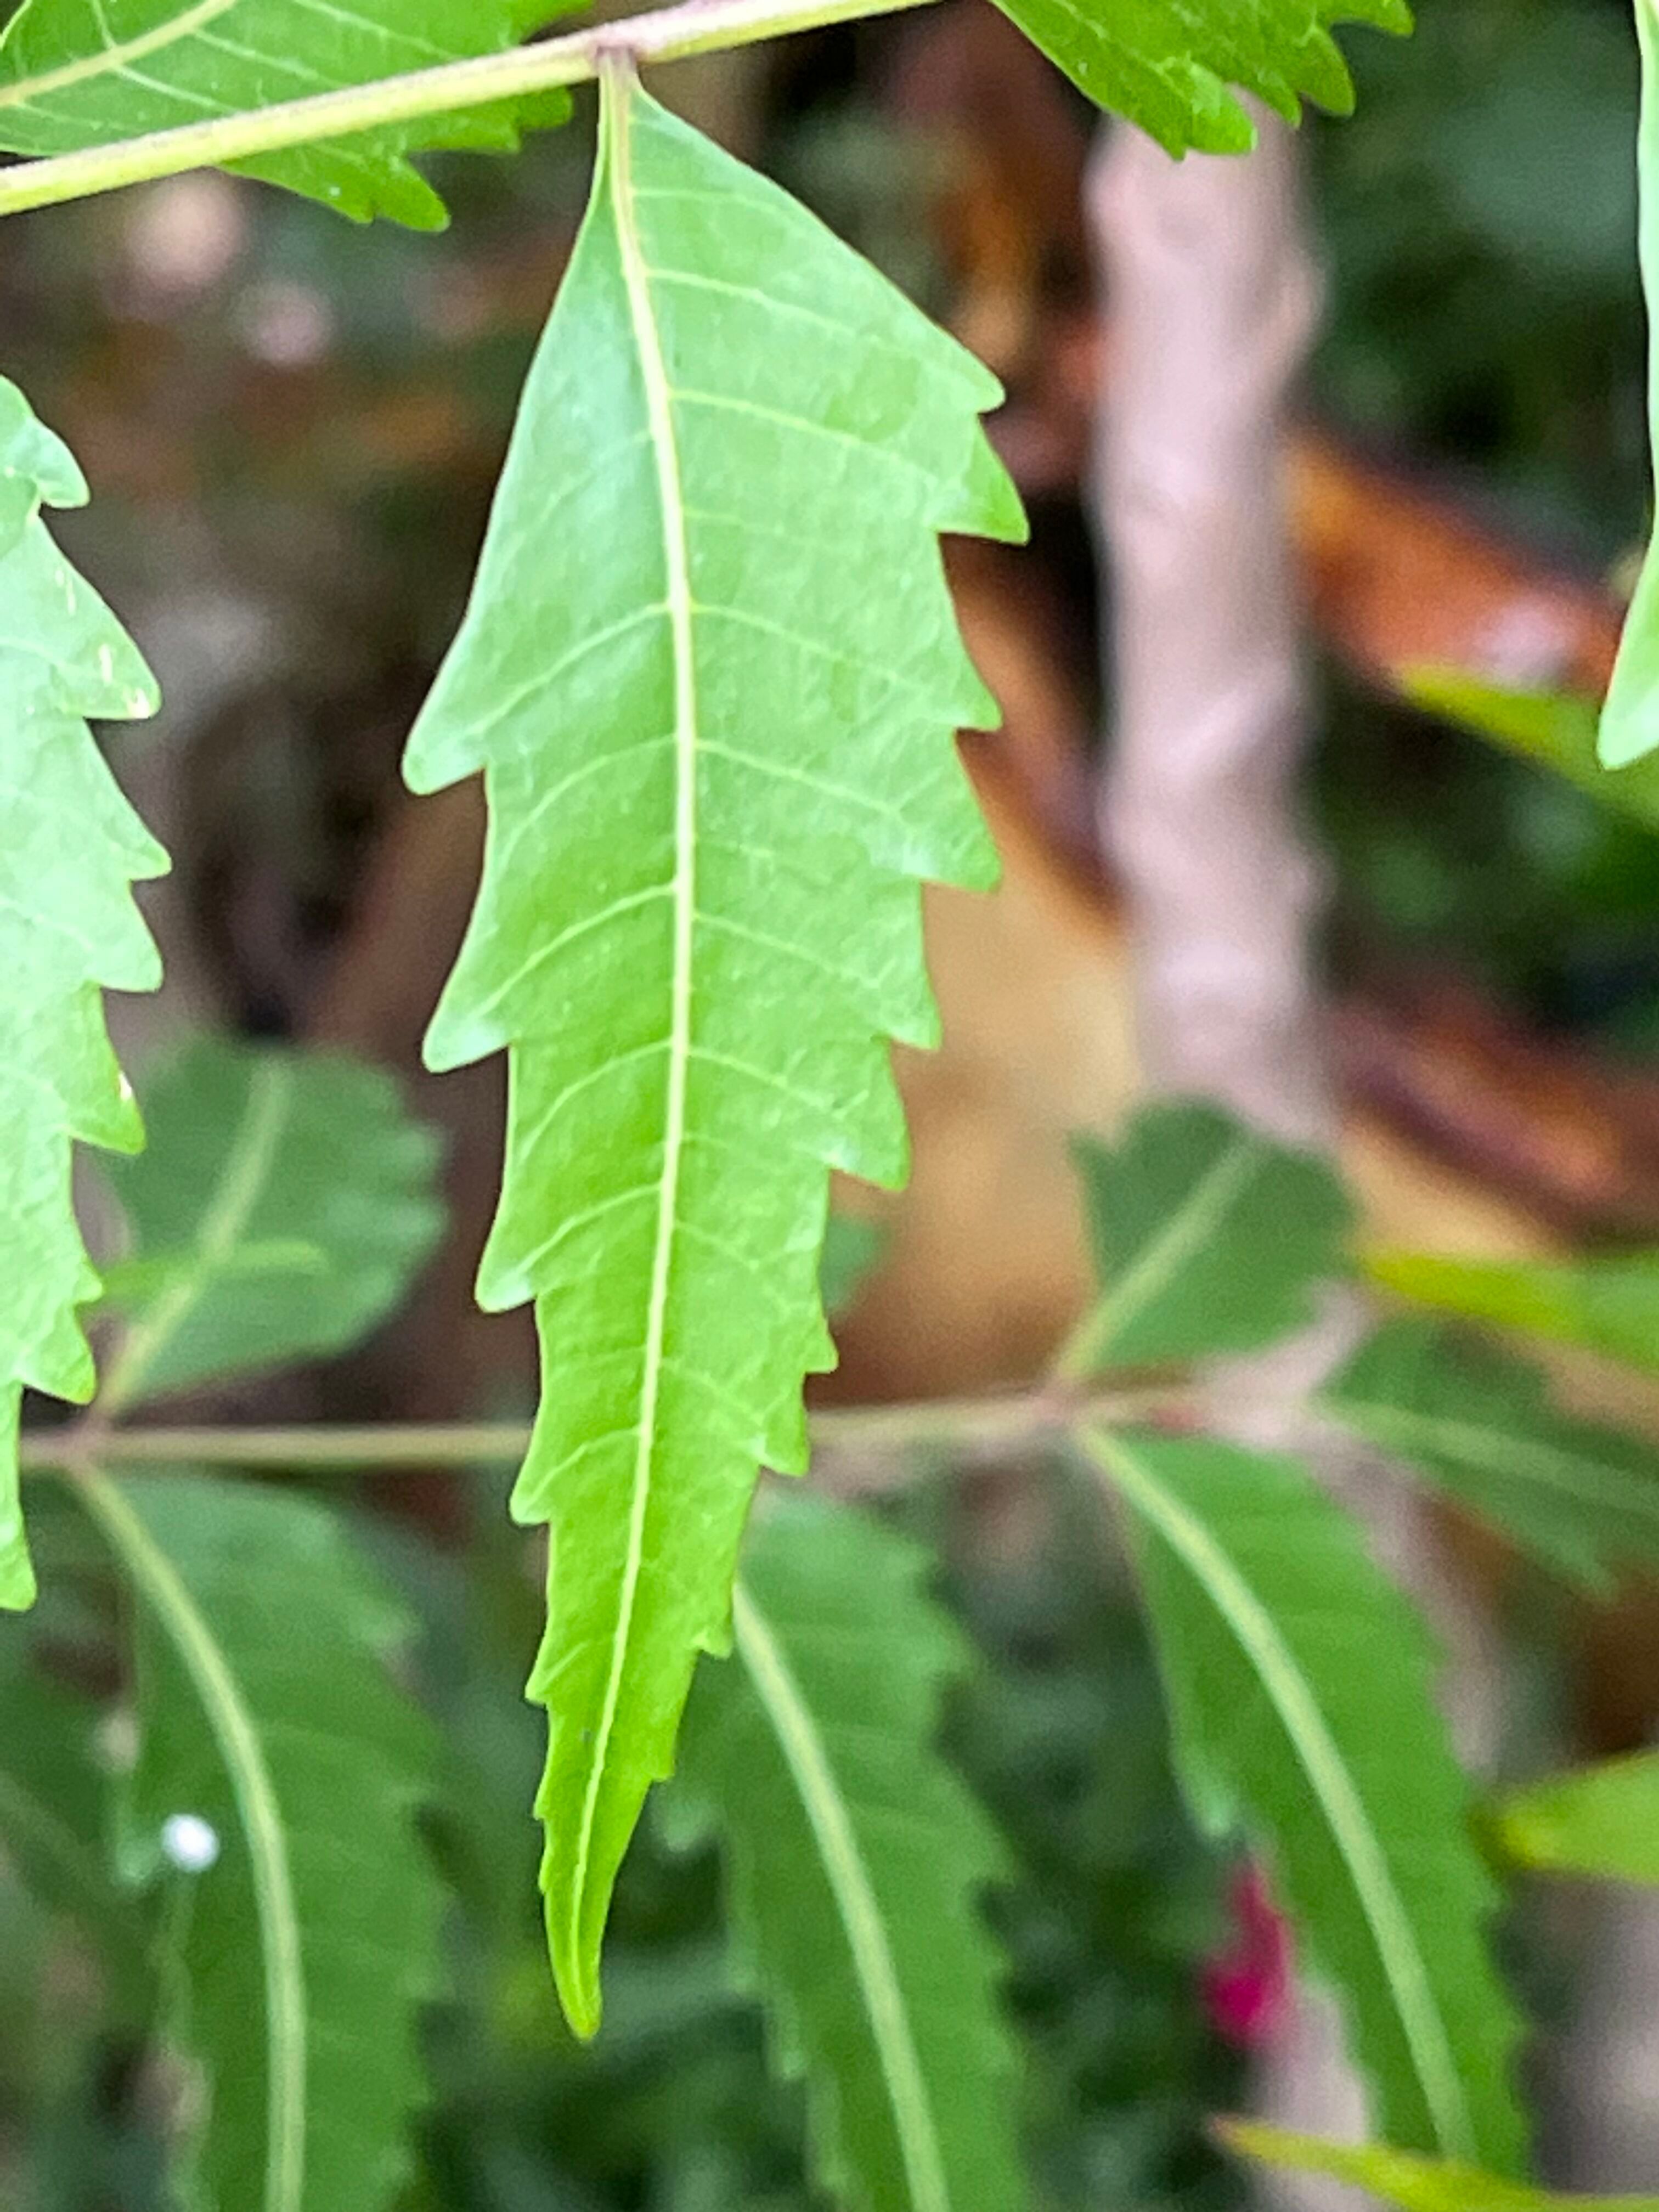
Plant species: azadirachta-indica